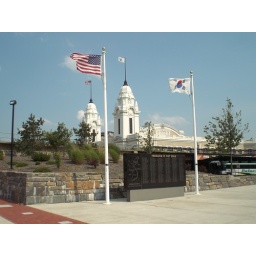
Worcester's Union Station has been recently renovated in the French Renaissance style. It's Worcester's only bus and train station.